Brownsea Island

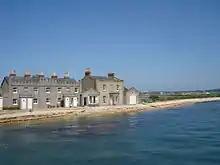
Cottages at the eastern end of the island

Traces of these activities remain today, mainly as building foundations and pottery fragments. Waugh was also responsible for expanding the number of buildings on the island – creating the now ruined village of Maryland (named after Waugh's wife), as well as adding a new gatehouse and tower in the Tudor style. Waugh also paid for the construction of a new pier, adorned with castellated watch towers. Another large expenditure was the construction of St Mary's church, built in the Gothic style, and also named after his wife. The foundation stone was laid by Sir Harry Smith in 1853 and construction was completed a year later. Inside the church there is a monument to Waugh as well as the tomb of the late owner Charles van Raalte. In the church, Scout and Girl Guide flags line either side of the main altar.